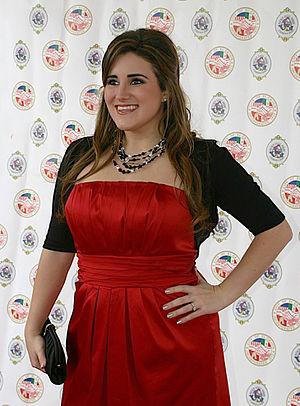
Kaycee Stroh est une actrice américaine née le 29 mai 1984 à Salt Lake City, dans l'Utah.